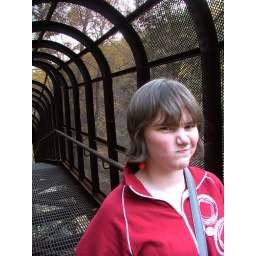
Fingerspan is a rusty old bridge in the park. Kelly was not convinced of its structural integrity.